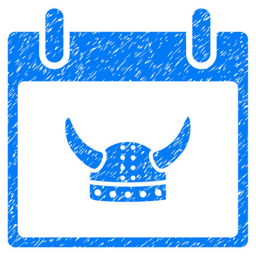
calendar day grainy textured icon for overlay watermark stamps .